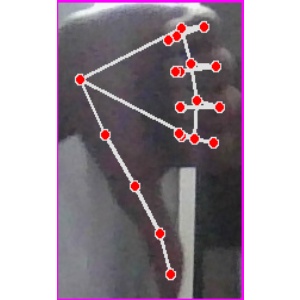
अक्षर: फ